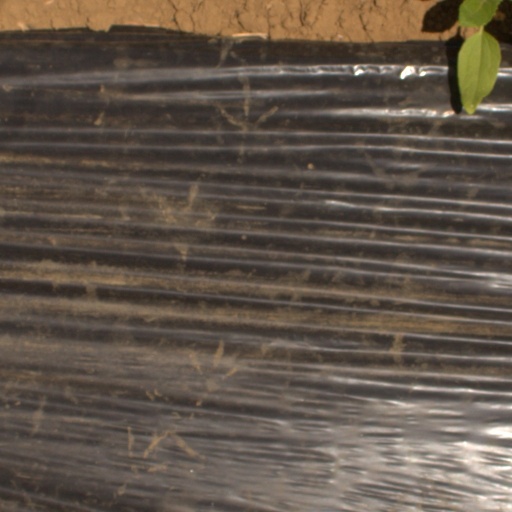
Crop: Jerusalem artichoke